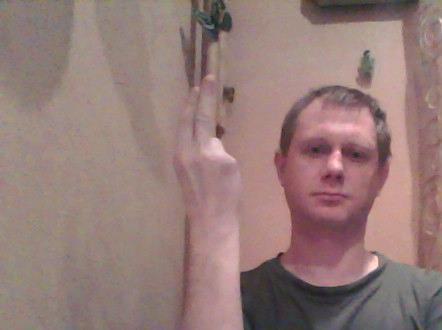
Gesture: two_up_inverted